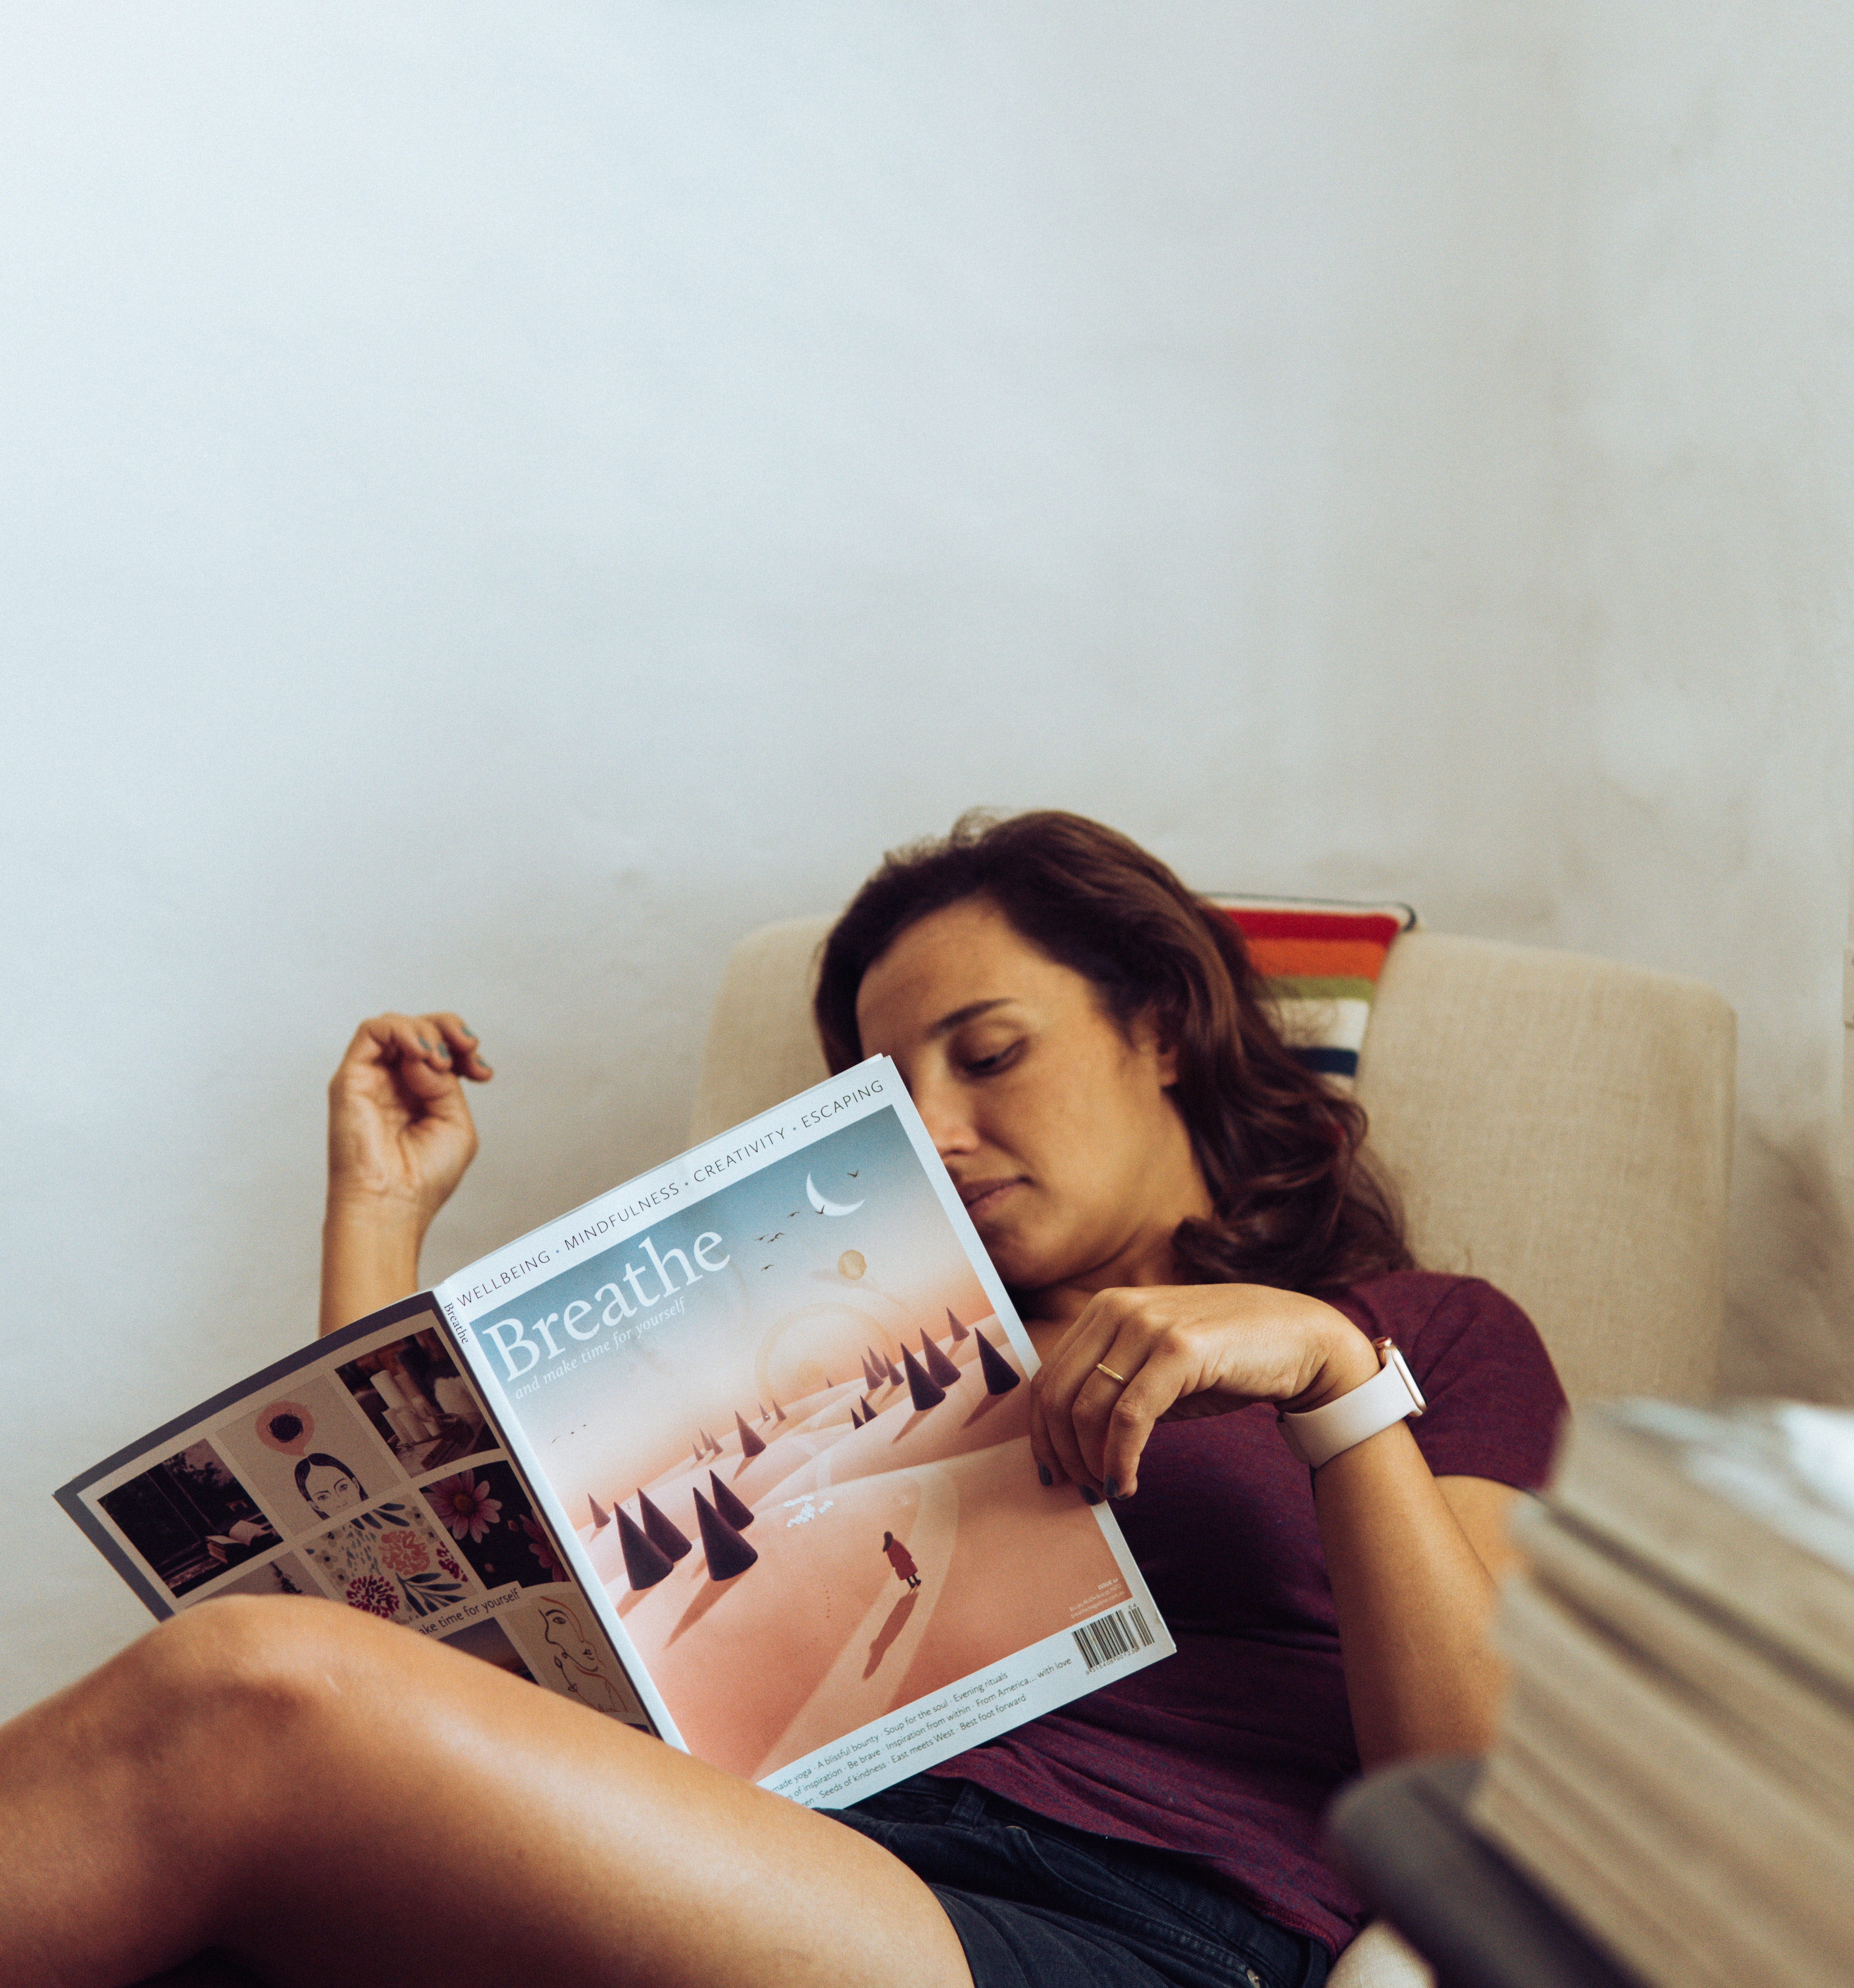
skin, beauty, reading, long hair, sitting, leg, room, black hair, flesh